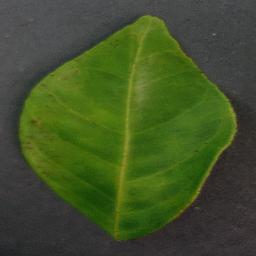
Label: Orange___Haunglongbing_(Citrus_greening)